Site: brandenburg
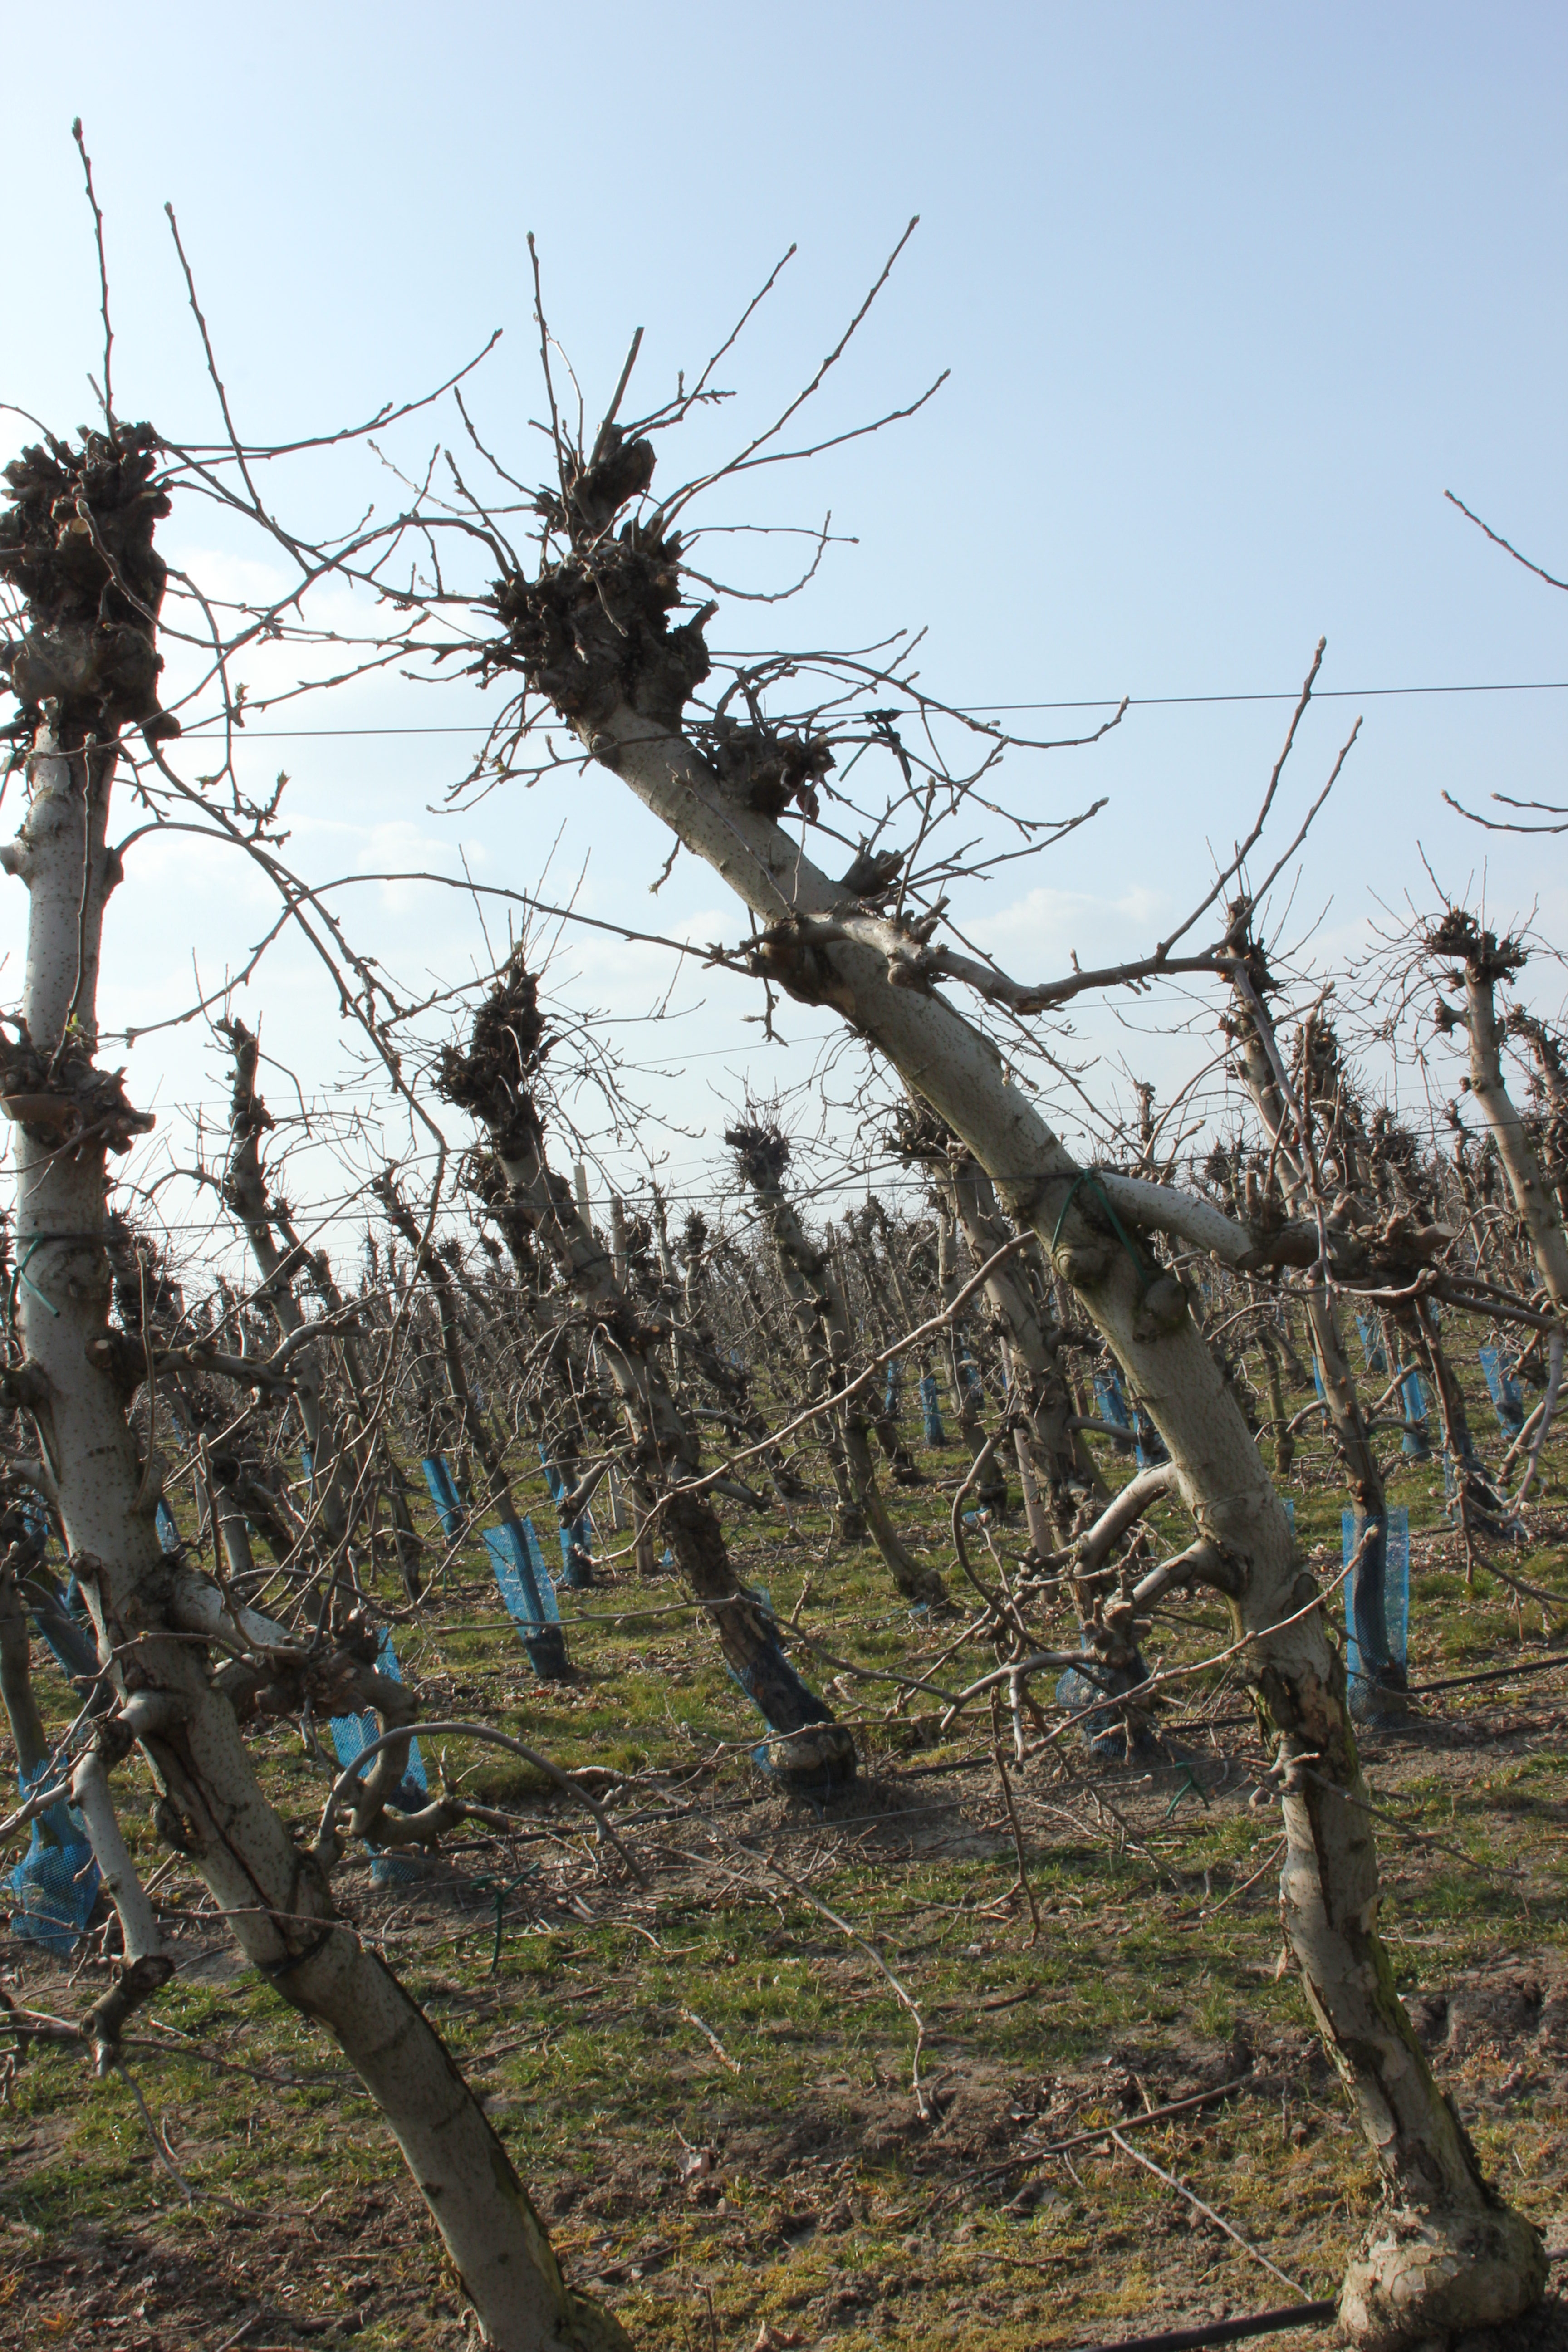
Growth stage (BBCH 03): Bud development